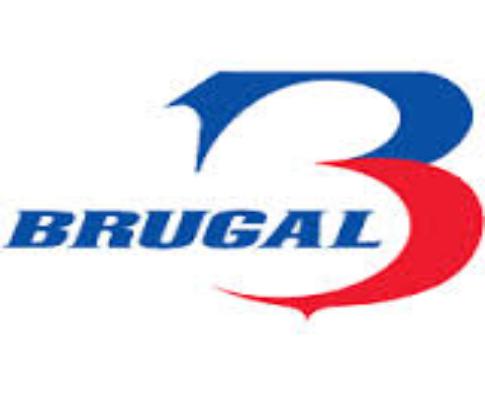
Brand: Brugal
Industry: Food